Nebula Awards 24

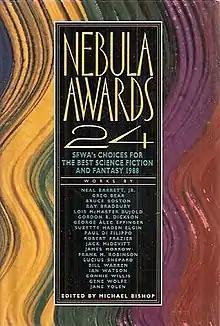
Cover of first edition

Nebula Awards 24 is an anthology of award-winning science fiction short works edited by Michael Bishop, the second of three successive volumes published under his editorship. It was first published in hardcover and trade paperback by Harcourt Brace Jovanovich in April 1990.